Transfusion-associated circulatory overload

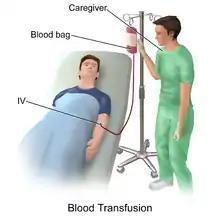
An illustration of an individual receiving intravenous blood transfusion.

The development of TACO is thought to be due to a 2-hit mechanism. The first hit is the state of the patient and the second hit is the blood transfusion itself. A patient may be receiving blood due to any number of causes and may have heart or kidney dysfunction which can lead to excess fluid. Upon transfusion of the blood product, the patient is overwhelmed by the excess fluid and develops symptoms related to volume overload.